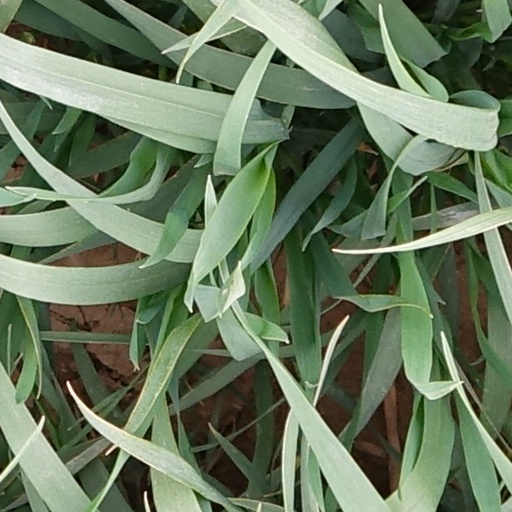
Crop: wheat